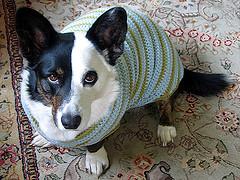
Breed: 2909-n000116-Cardigan